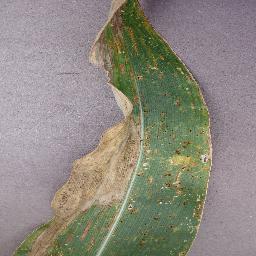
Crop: corn
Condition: (maize)_northern_blight